The Old Mill

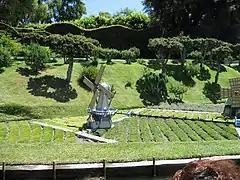
Two of the three windmills at Disneyland.

The three mills from the short were seen in miniature on the Storybook Land Canal Boats ride at Disneyland. Beginning December 20, 2014, they were replaced by landmarks from Disney's 2013 animated musical film "Frozen". The miniature windmills were put into storage by Walt Disney Imagineering.